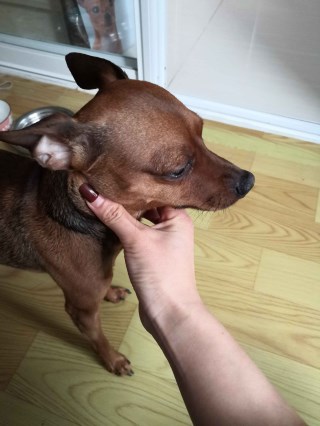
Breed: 561-n000127-miniature_pinscher